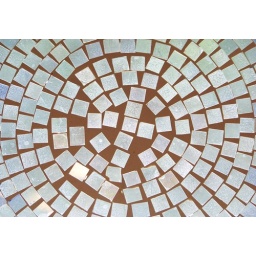
A decorative plate sitting in our kitchen window.